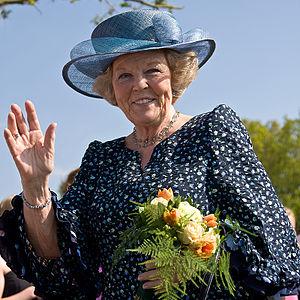
La reine Beatrix des Pays-Bas à Vries.
La ville de Machecoul, berceau des premiers seigneurs du pays de Retz, fut aussi une châtellenie à l'origine d'une dynastie de seigneurs locaux qui portèrent son nom.